Bigfin reef squid

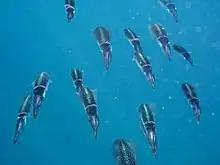
A school of bigfin reef squids from the island of Réunion, off the eastern coast of Madagascar

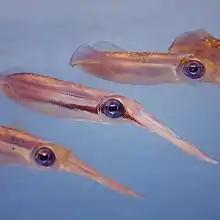
Schooling bigfin reef squids from the Suma Aqualife Park, Kobe, Japan

Bigfin reef squids are closely related to the Caribbean reef squid ("Sepioteuthis sepioidea"), a species noted for its complex social interactions. Like Caribbean reef squids, bigfin reef squids also exhibit elaborate mating displays.